United Nations Security Council Resolution 2079

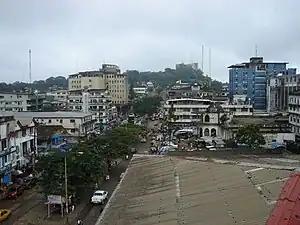
Broad Street, Monrovia

United Nations Security Council Resolution 2079 was unanimously adopted on 12 December 2012 to extend the UN's mandate in Liberia. This renewed the arms embargo for an additional period of 12 months with regard to all non-governmental entities as well as individuals operating in the territory of Liberia.